Roberto Cordone

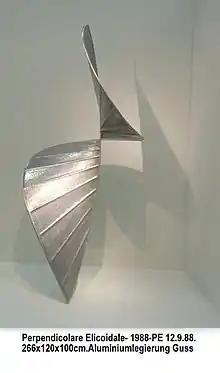
Perpendicolare Elicoidale (1988) at Art Cologne, 2014

These sculptures recently celebrated their 50th anniversary with an exhibition in Cologne..